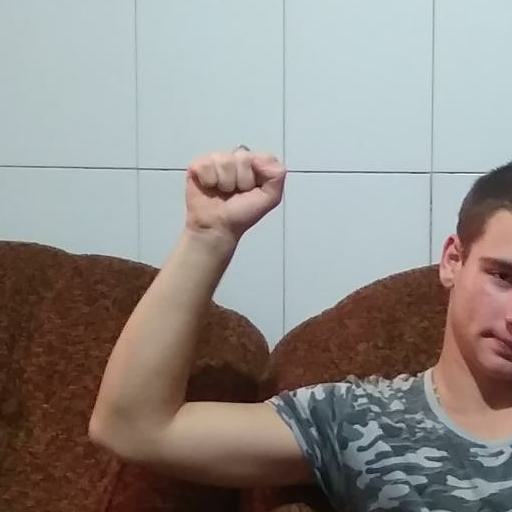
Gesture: fist